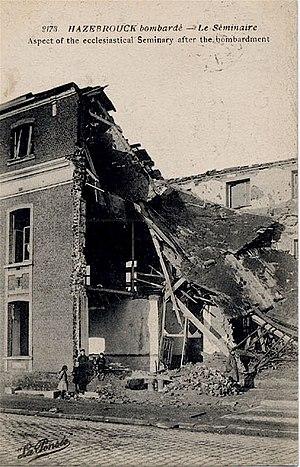
Hazebrouck est une commune française située en Flandre, dans le département du Nord, en région Hauts-de-France. Avec ses 22 000 habitants, Hazebrouck est une ville relativement importante.